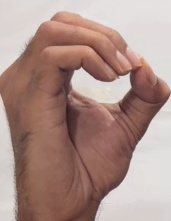
ASL sign: O